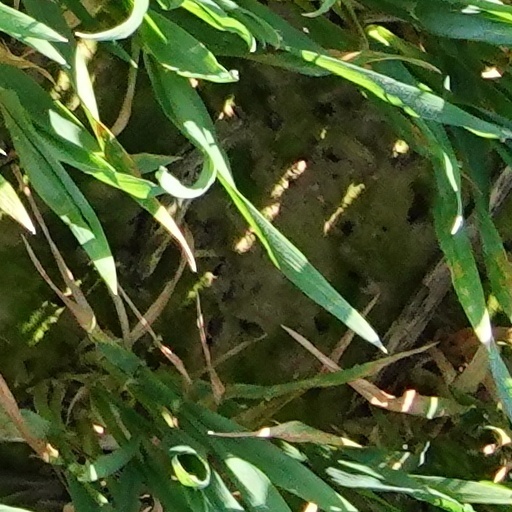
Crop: wheat